Railways in Sydney

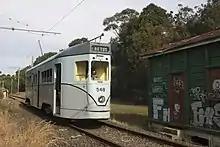
A former Brisbane tram departing Royal National Park station for the Sydney Tramway Museum in Loftus

New South Wales uses an overhead electrification system at 1,500 volts direct current. Whilst inferior to and more expensive than modern single phase alternating current equipment, it was in vogue during the 1920s, having been used in Melbourne since 1919 and is generally sufficient for the operation of electric multiple unit trains. However, the introduction of powerful electric locomotives in the 1950s, followed by the Millennium train in 2002, revealed drawbacks in this antiquated system of electrification. As the voltage is relatively low, high currents are required to supply a given amount of power, which necessitates the use of very heavy duty cabling and substation equipment. Until the retirement of electric locomotives from freight service in the 1990s, it was often necessary to observe a "power margin" to ensure that substations were not overloaded. This situation was similar to that which applied to the Milwaukee Road's 3,000 VDC electrification. Plans to electrify the Hunter Valley at 25 kV alternating current were abandoned in the 1990s.